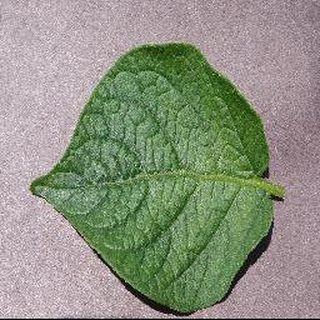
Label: healthy_potato